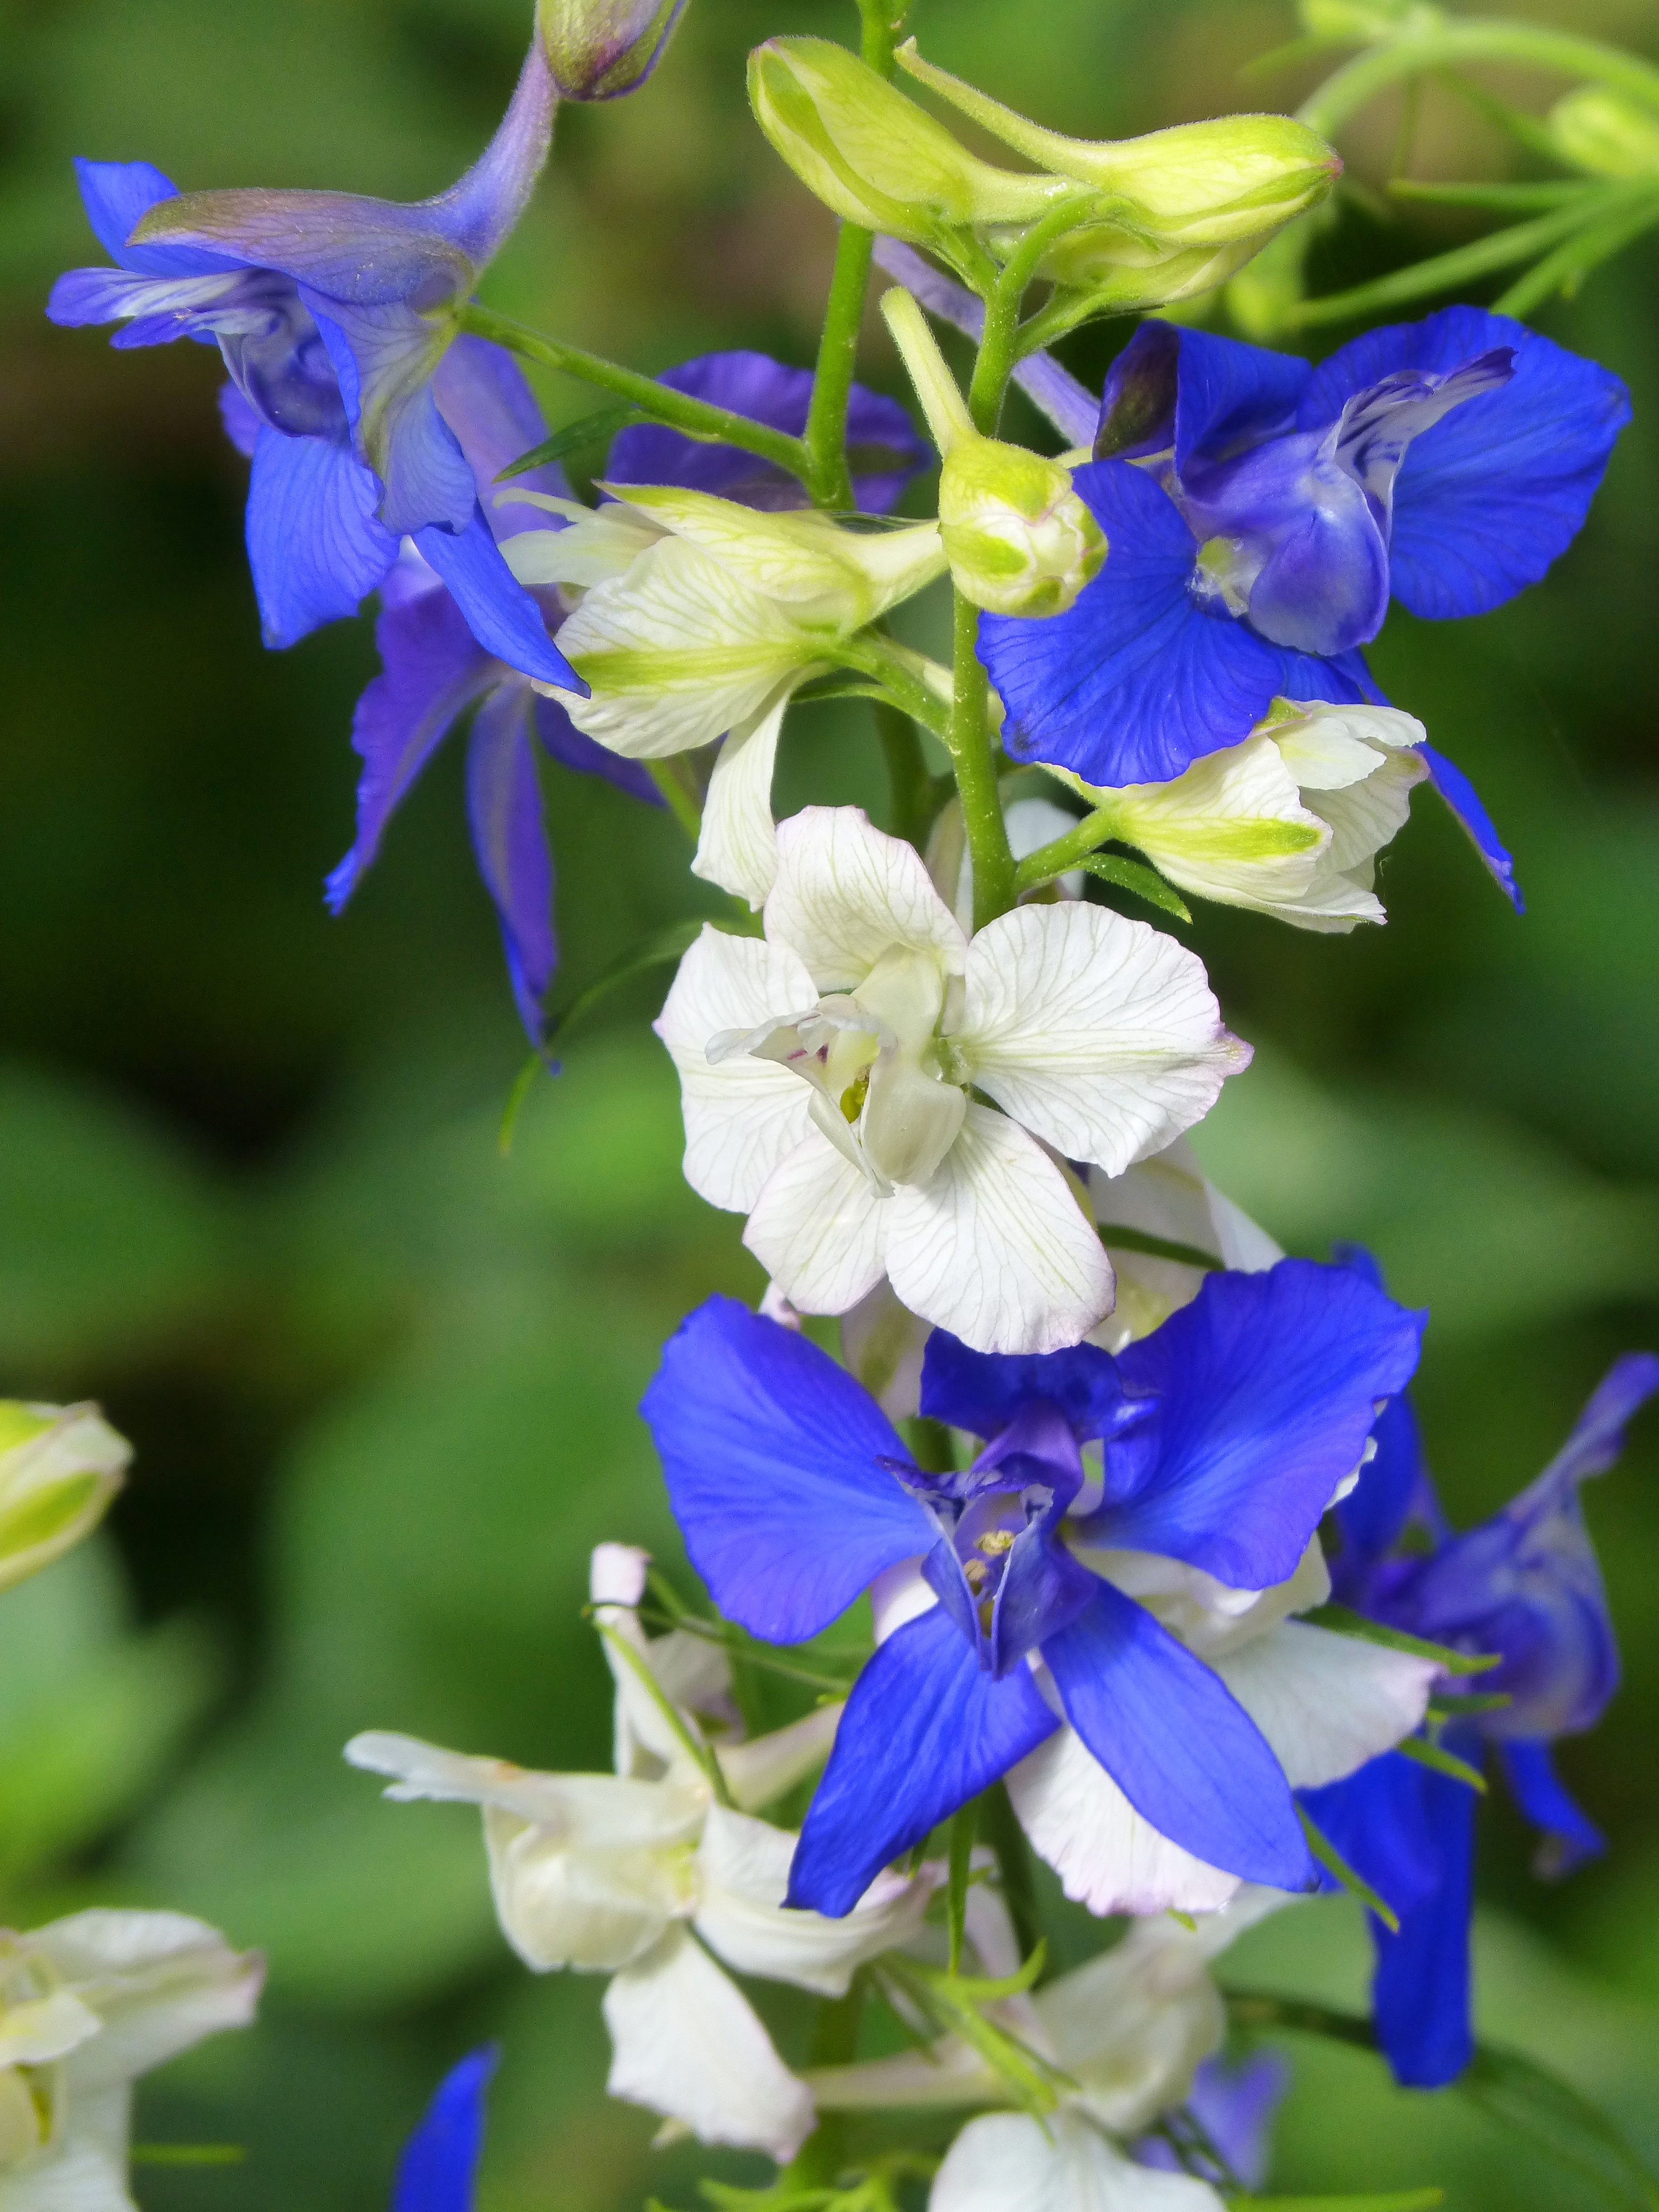
blossom, plant, flower, flora, wildflower, flowers, beauty, detail, snapdragon, macro photography, flowering plant, delphinium, dayflower, bellflower family, conillets, land plant, dayflower family, colorado blue columbine